New Hampshire presidential primary

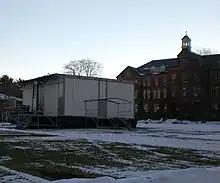
Saint Anselm College Quad with the "Fox-Box", from which the Fox News network reported live during the 2004 and 2008 New Hampshire primary

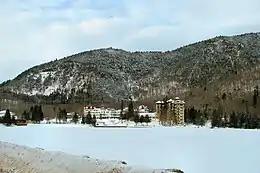
The Balsams Grand Resort Hotel in Dixville Notch, one of the sites of the first "midnight vote" in the New Hampshire primary

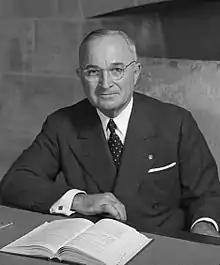
Harry S. Truman remains the only incumbent president to lose the New Hampshire primary.

The New Hampshire presidential primary is the first in a series of nationwide party primary elections and the second party contest, the first being the Iowa caucuses, held in the United States every four years as part of the process of choosing the delegates to the Democratic and Republican national conventions which choose the party nominees for the presidential elections to be held in November. Although only a few delegates are chosen in the New Hampshire primary, its real importance comes from the massive media coverage it receives, along with the first caucus in Iowa.